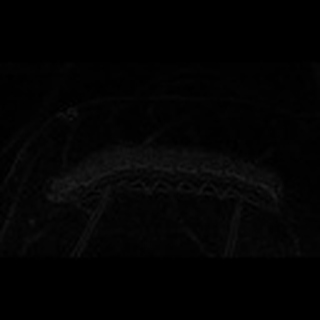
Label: cotton_army_worm